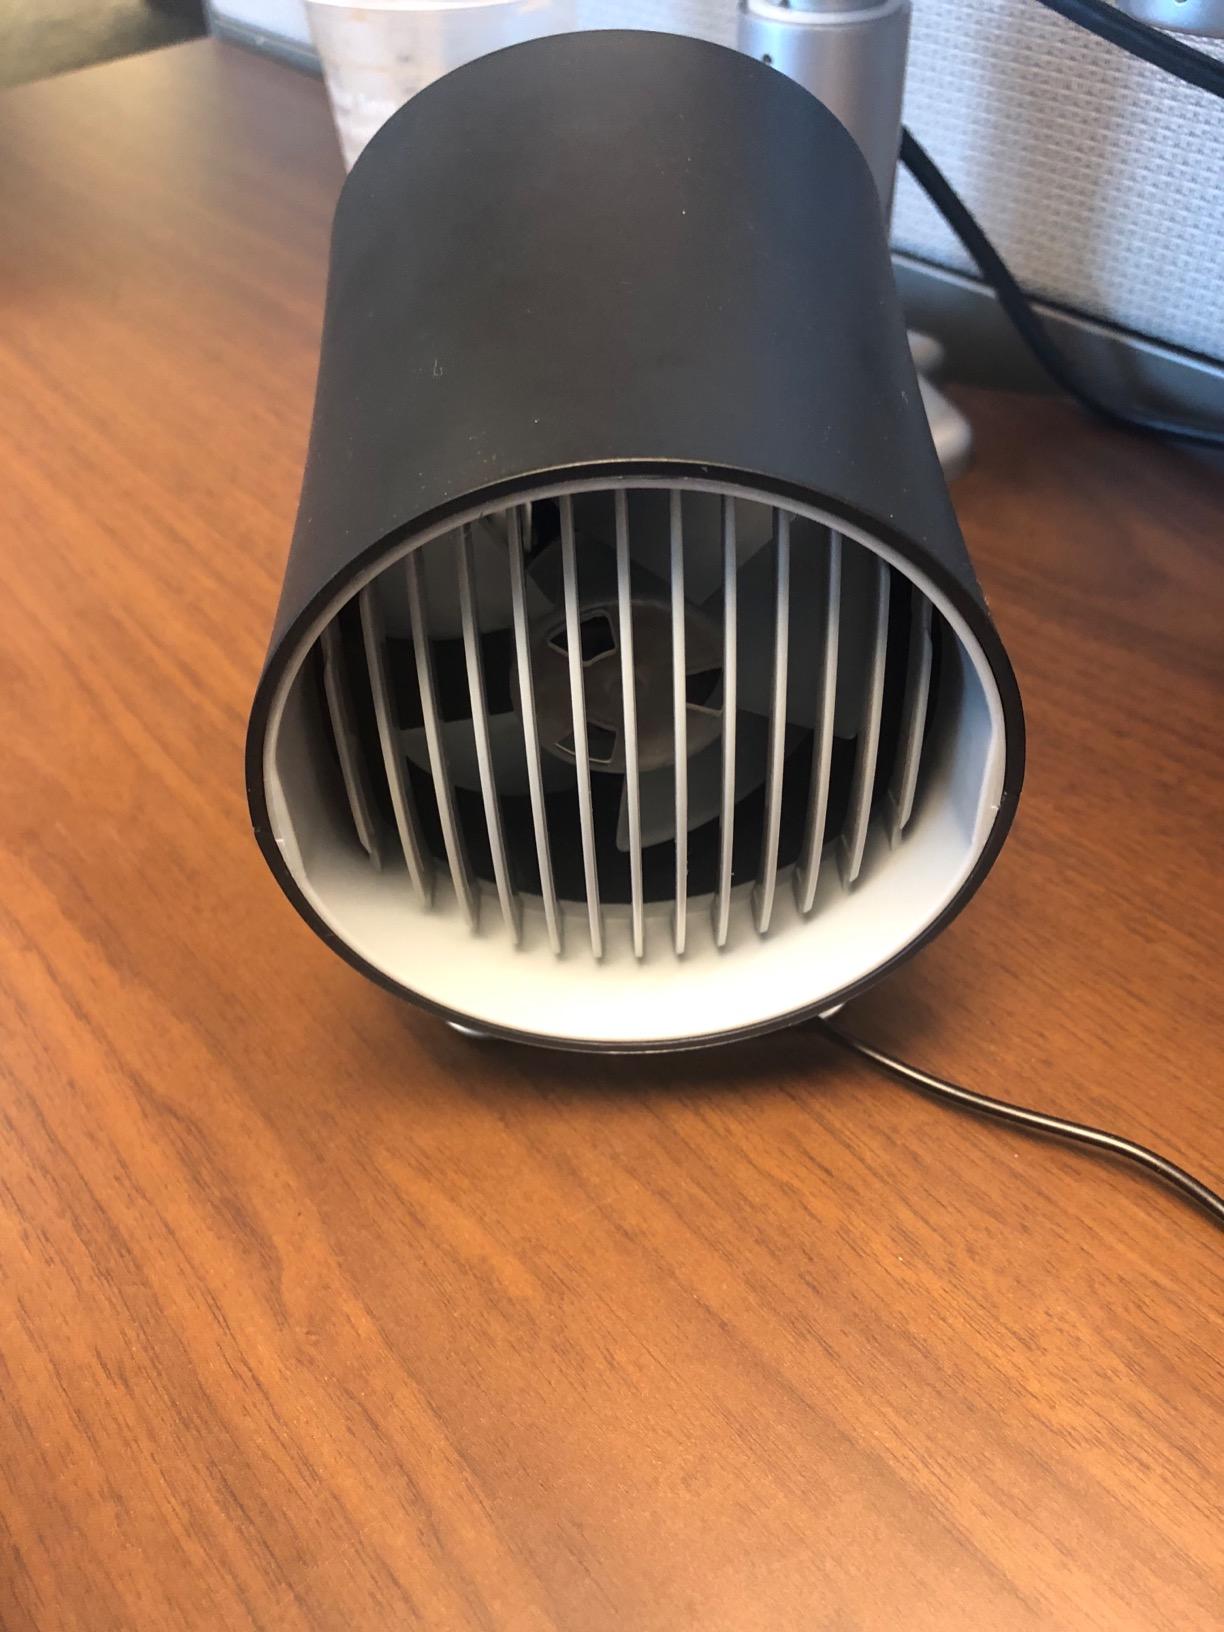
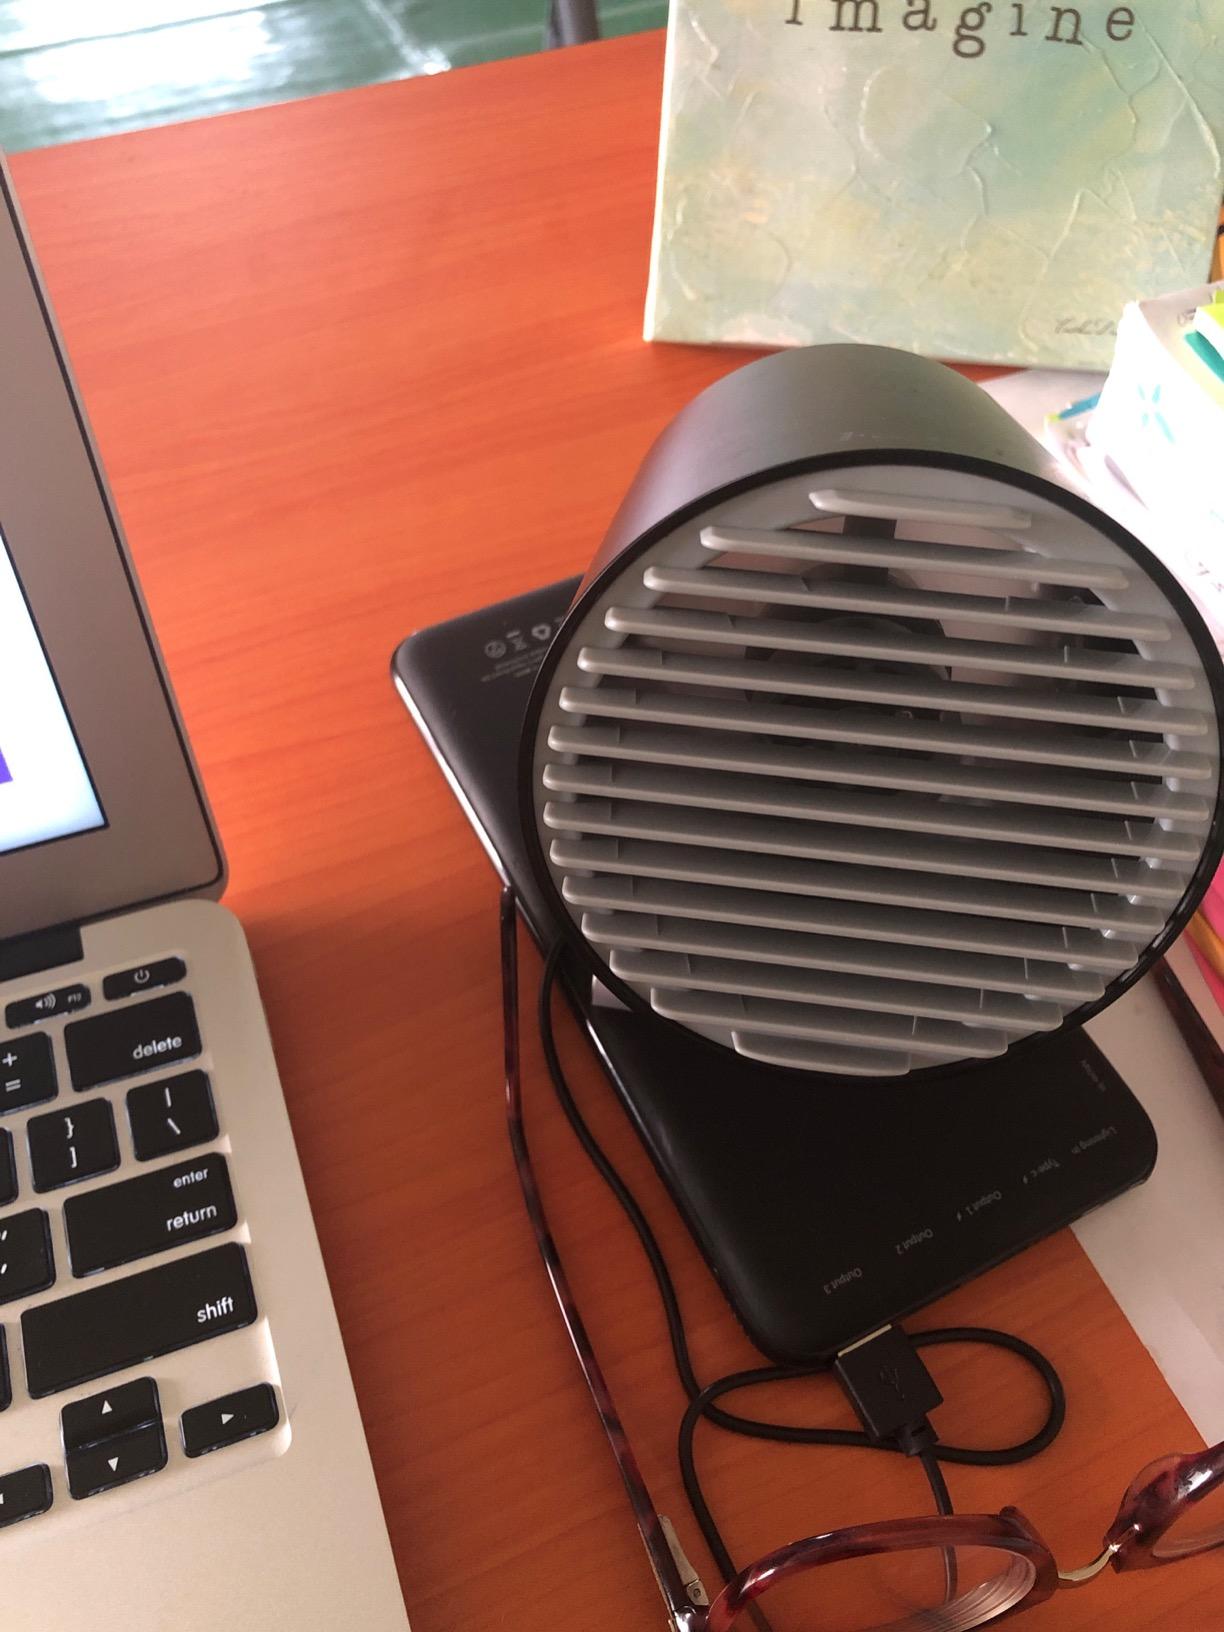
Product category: fan
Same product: no